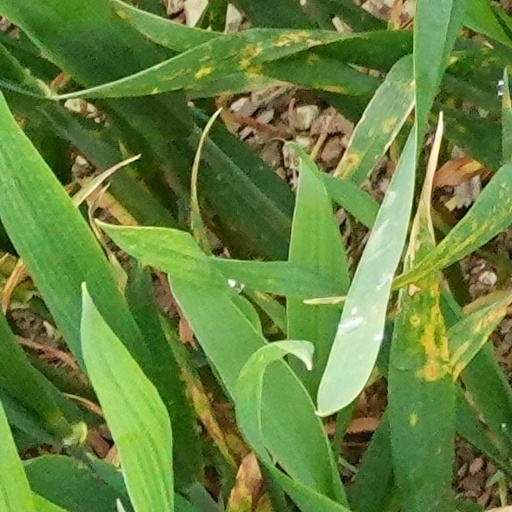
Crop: wheat